Frans Verhas

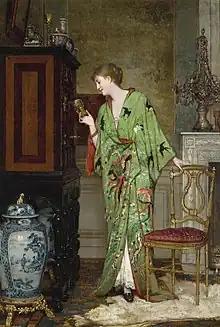
"Art collector in a kimono"

Frans Verhas or Franz Verhas (Dendermonde, 1827 – Schaerbeek, 1897) was a Belgian painter. He is known for his portraits and genre scenes of women and children set in luxurious bourgeois homes. His elaborate salon interiors are characterised by their rich abundance and the display of a wide range of textures, such as tapestries, satins, furs, marbles and metals. Frans Verhas also painted animals, history paintings and still lifes.